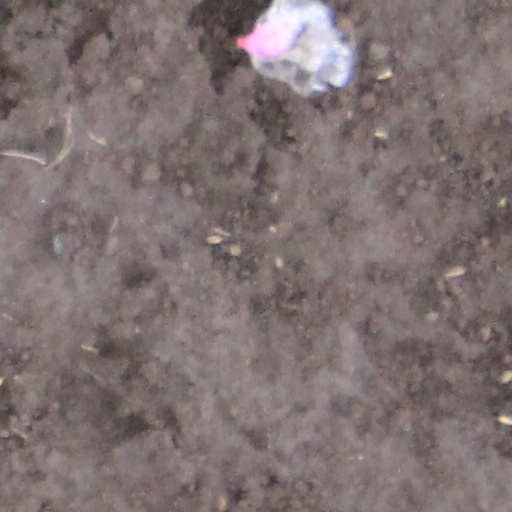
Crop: wheat